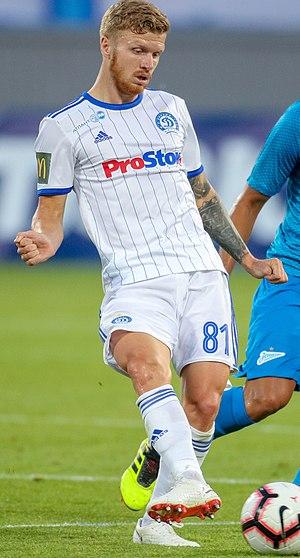
Mikita Ivanavich Korzun, plus couramment appelé Nikita Korzun, est un footballeur international biélorusse né le 6 mars 1995 à Minsk. Évoluant au poste de milieu défensif, il joue actuellement pour le Dynamo Kiev, dans le championnat d'Ukraine.